Lubusz Voivodeship

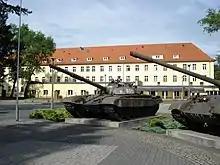
Polish Land Forces barracks in Żagań

Under the terms laid down by Joseph Stalin in the Potsdam Agreement, the borders of Poland and Germany were redrawn and the area of the Lubusz Voivodeship fell within the new borders of Poland.